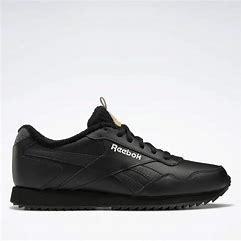
Brand: Reebok
Model: Royal Glide